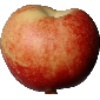
Label: nectarine